Kwahu

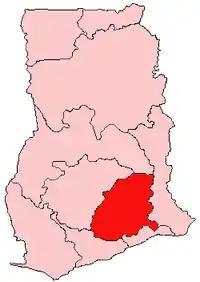

Kwahu or Kwawu is an area and group of people that live in Eastern region of Ghana and are part of the Twi-speaking Akan group. The region has been dubbed Asaase Aban, or the Natural Fortress, given its position as the highest habitable elevation in the country. Kwahu lies in the Eastern Region of Ghana, on the western shore of Lake Volta. The Kwahus share the Eastern Region with the Akyem and Akuapem, as well as the Adangbe-Krobos. Among Kwahu lands, a significant migrant population works as traders, farm-hands, fisherfolk, and caretakers in the fertile waterfront 'melting pot' of Afram plains. These migrants are mostly from the Northern and Volta Regions, as well as, some indigenous Guans from the bordering Oti and Brong-Ahafo regions live in the Afram Plains area. Kwahus are traditionally known to be wealthy traders, owning a significant number of businesses and industries in Ghana.